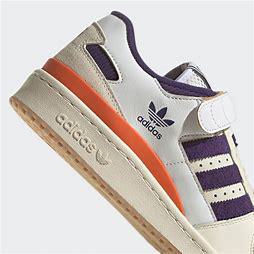
Brand: Adidas
Model: Forum